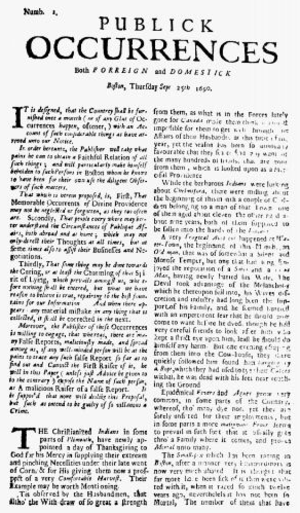
Le Publick Occurrences Both Forreign and Domestick était le premier journal publié de l'Histoire des États-Unis, lancé en 1690 à Boston par Benjamin Harris, un Anglais émigré aux États-Unis.